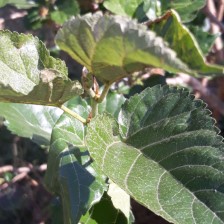
Variety: ChiangMai60